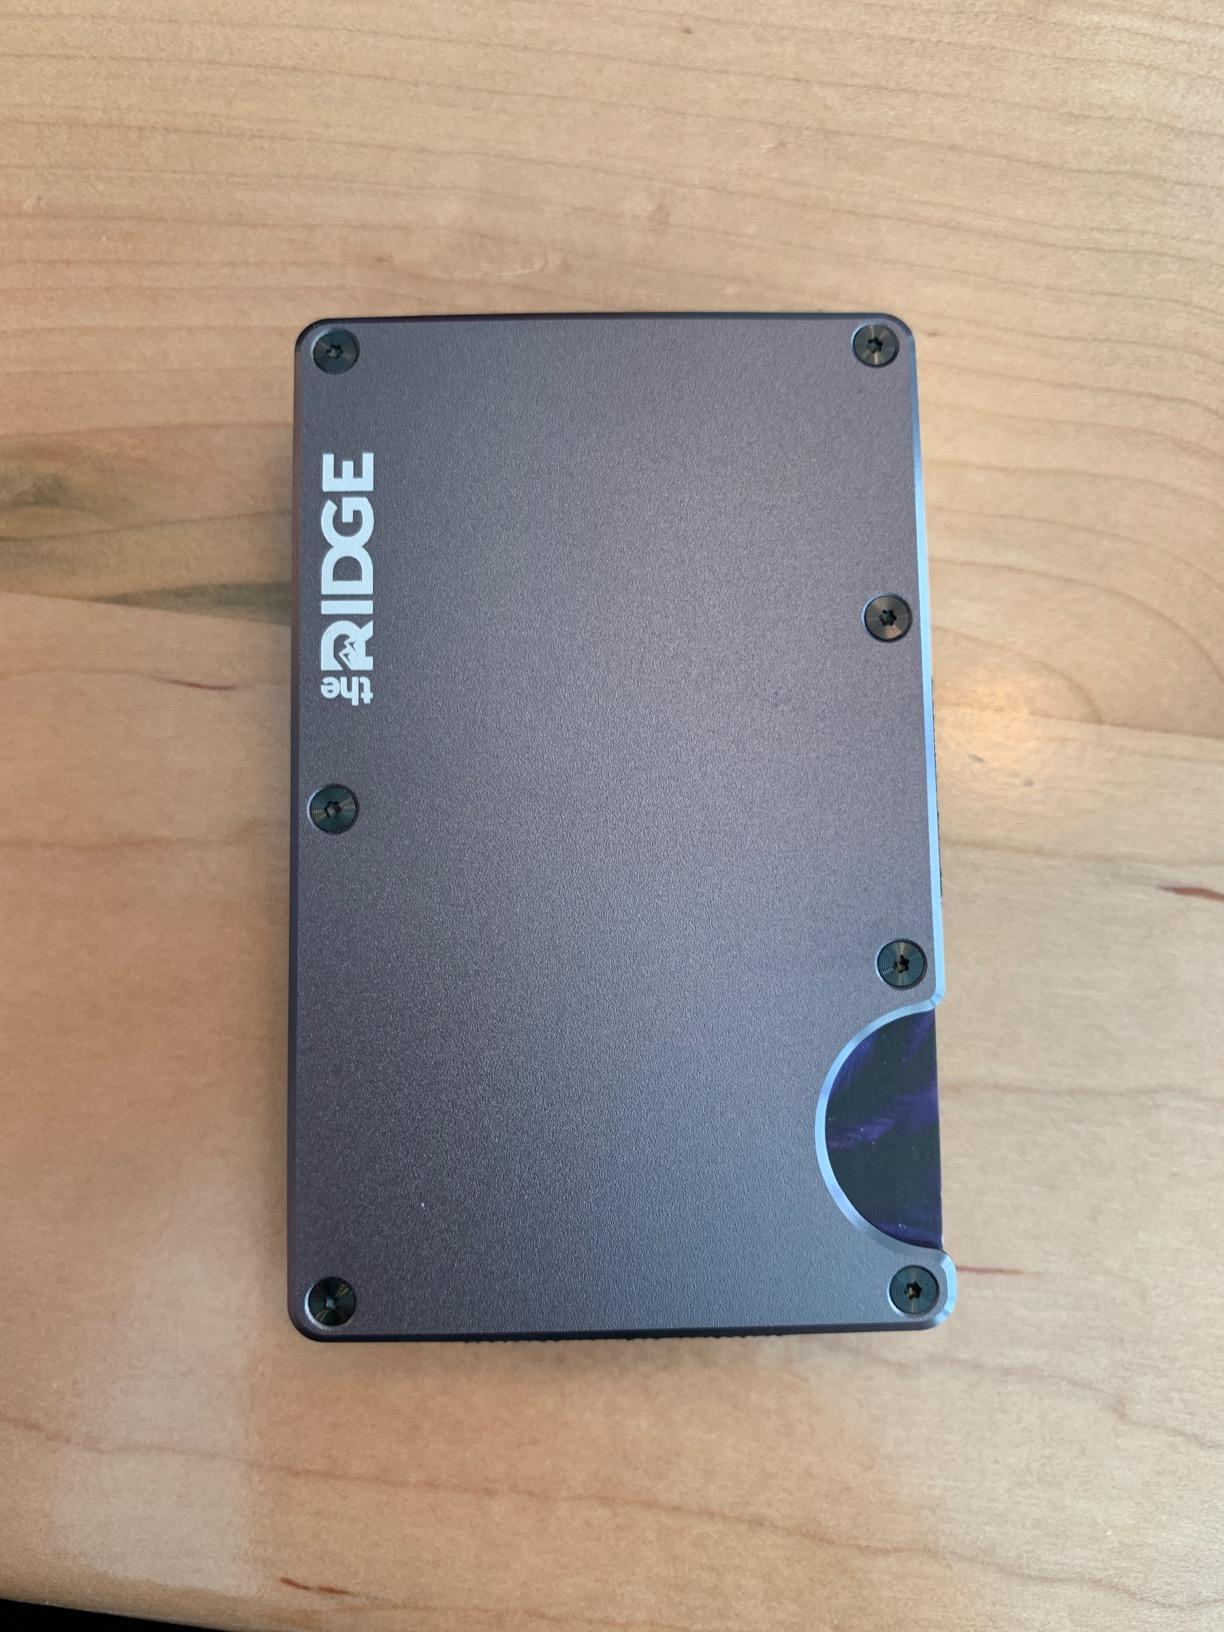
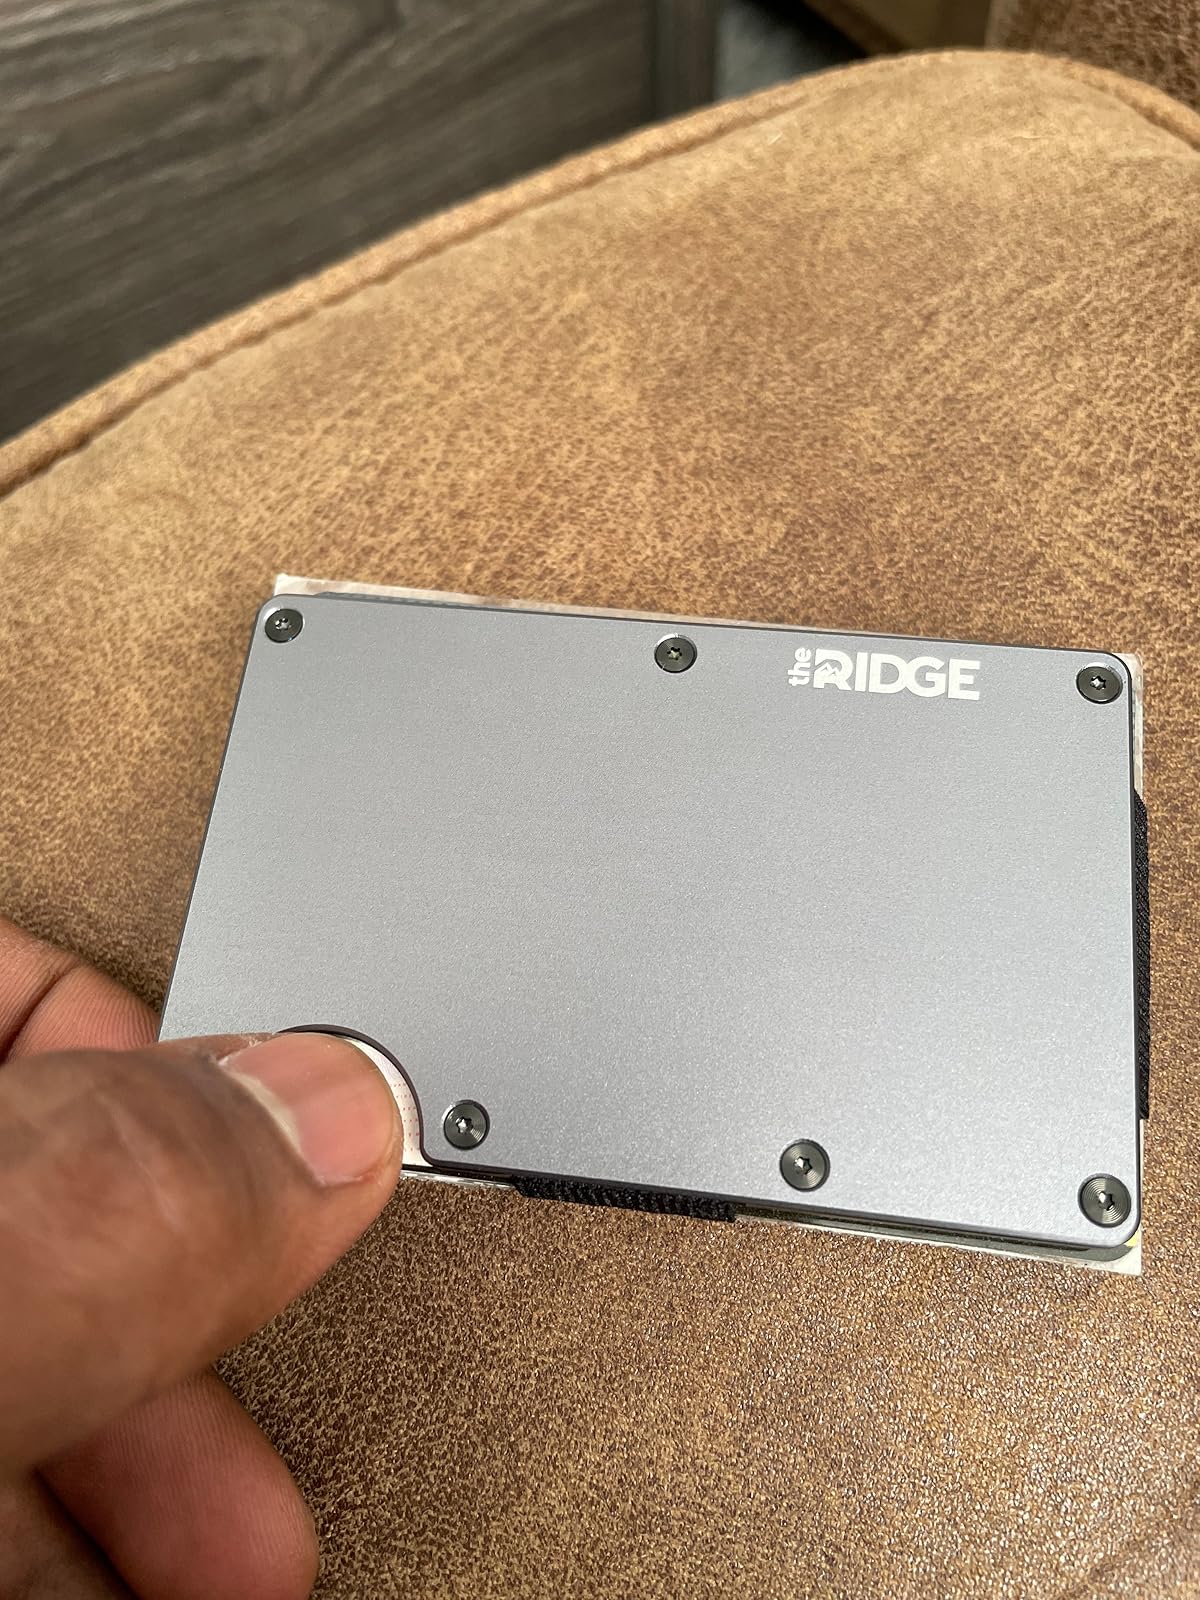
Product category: accessories_wallet
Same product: yes